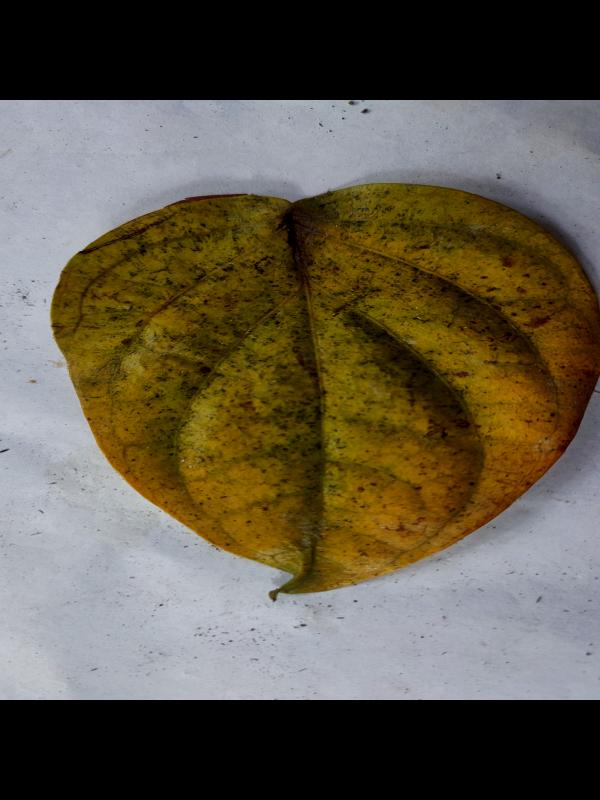
Label: Dried_Leaf